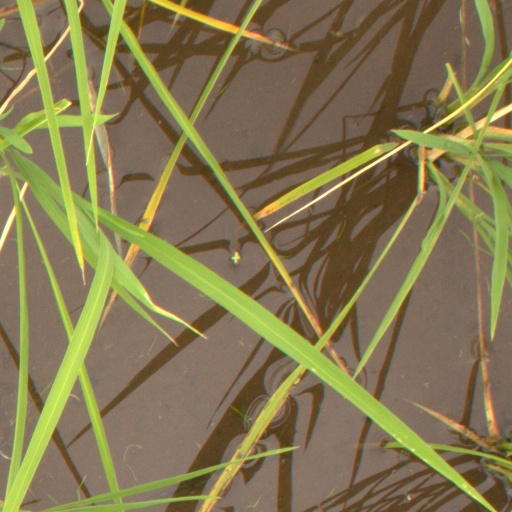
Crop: rice